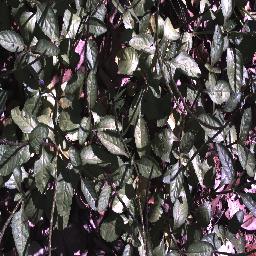
Label: snake_weed